Attack helicopter

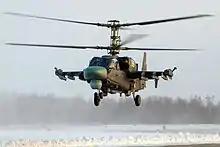
A Kamov Ka-52 at Torzhok Air Base

The Indian Army deploys the Mil Mi-35 (export variant of Mi-24V) and HAL Rudra as of 2014. During the Kargil War in 1999, the Indian Air Force and the Indian Army found that there was a need for helicopters that can operate at such high-altitude conditions with ease. Limitations in terms of both high payloads and maneuverability of the existing Mi-35 fleet reportedly contributed to India developing indigenous rotorcraft, such as the HAL Prachand and HAL Rudra, to perform multi-role high-altitude combat operations. The HAL Rudra was a modified version of HAL Dhruv, free of any major modifications to the airframe to quickly create an armed variant for the Indian Army.